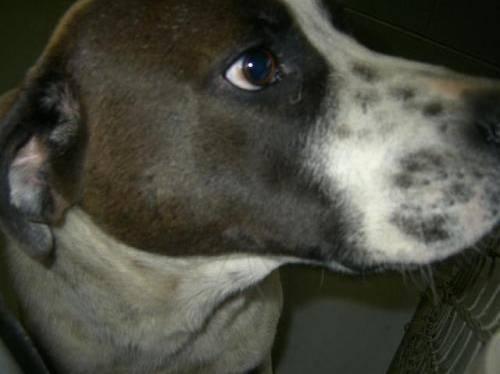
dog